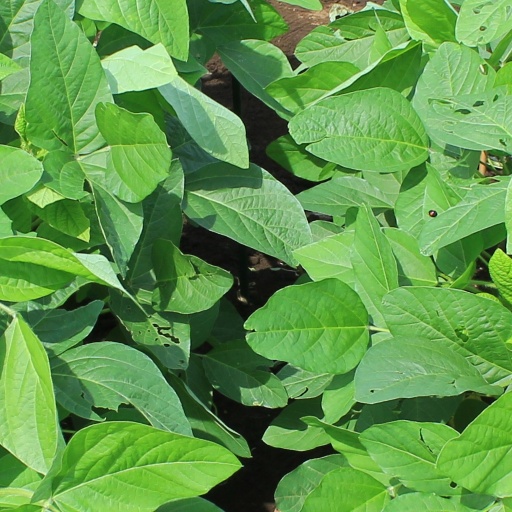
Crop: soybean